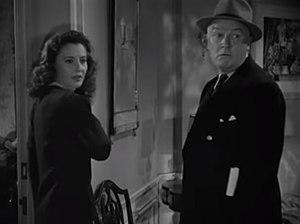
Charles C. Wilson, né le 29 juillet 1894 à New York et mort le 7 janvier 1948 à Los Angeles, est un acteur américain.